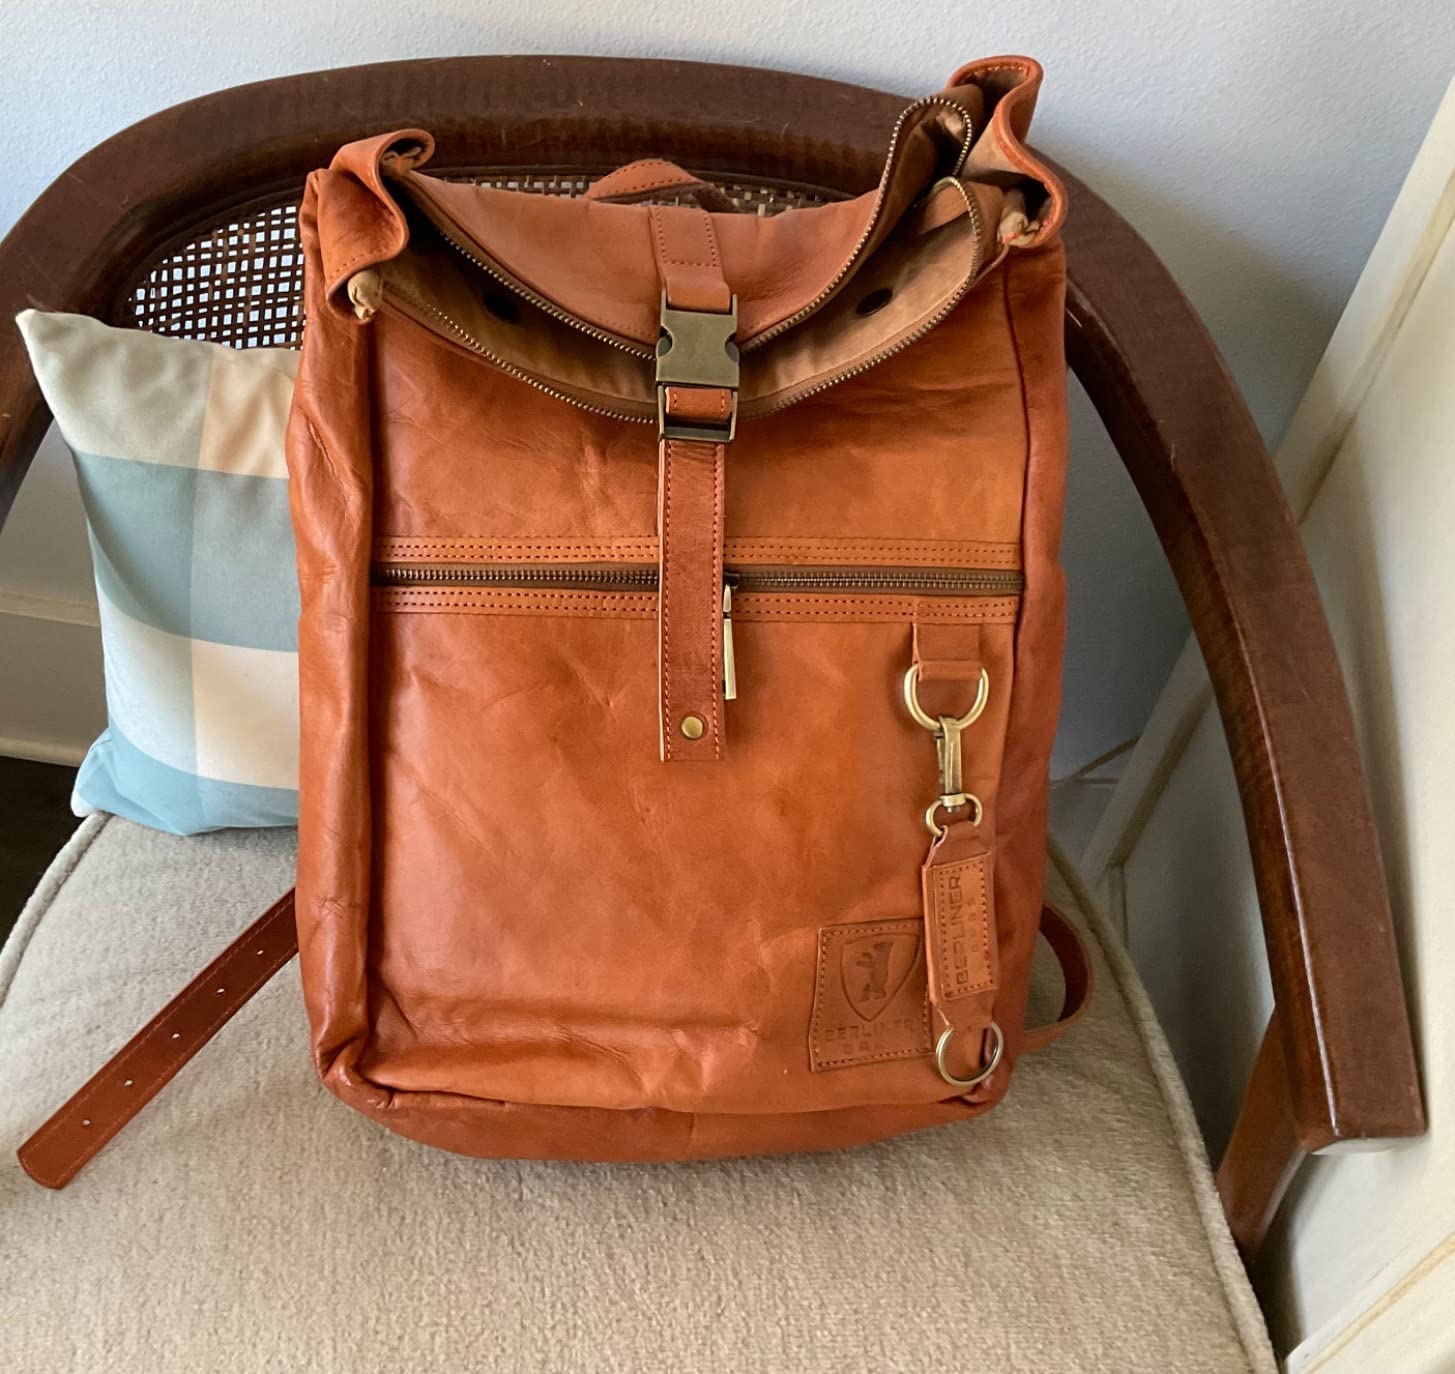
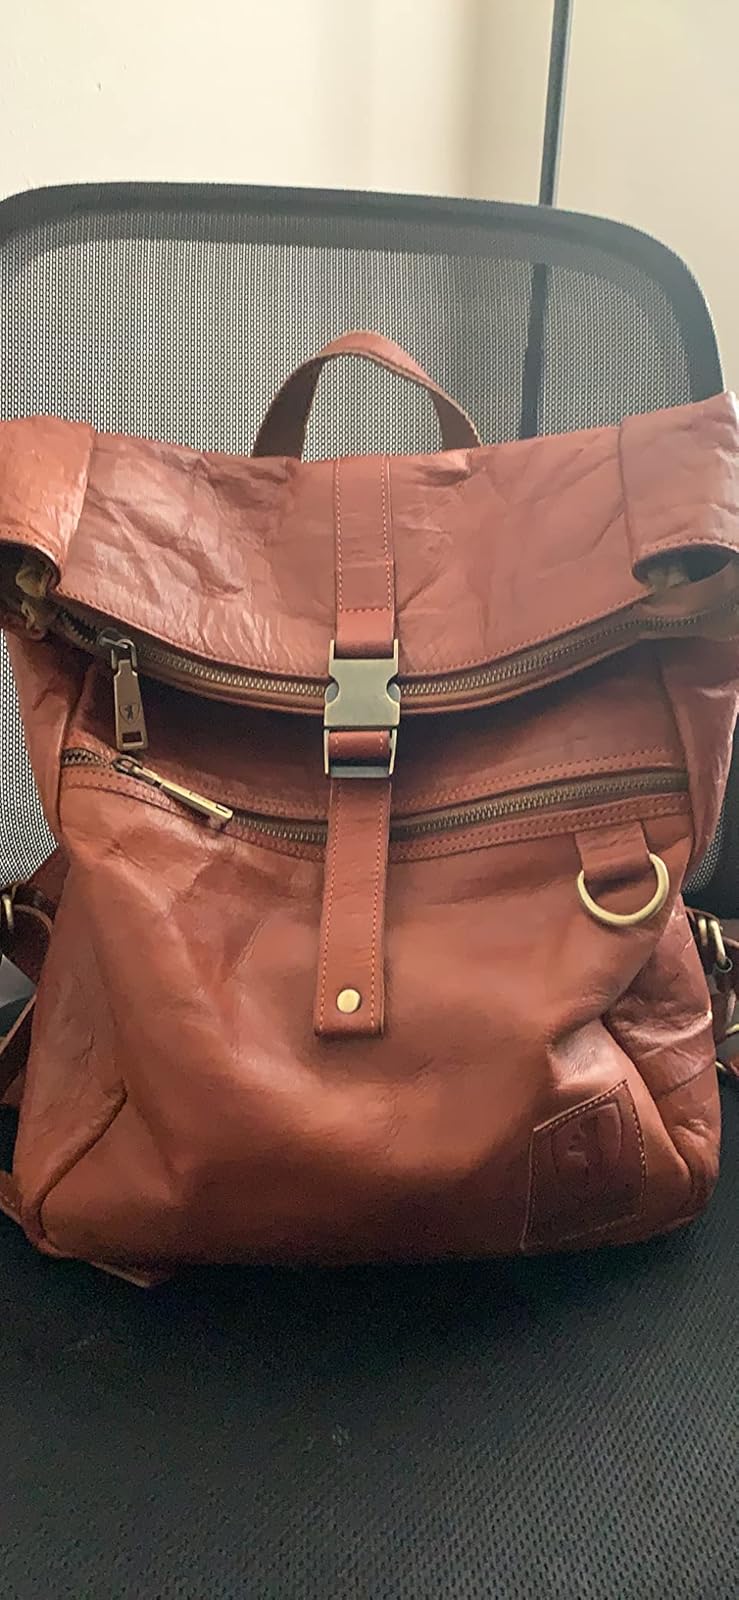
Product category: bag
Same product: yes